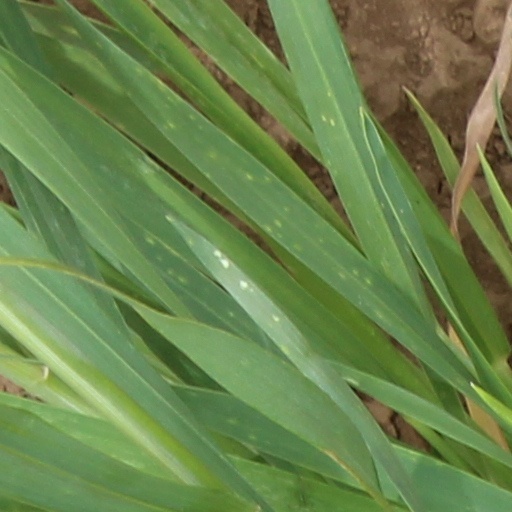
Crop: wheat